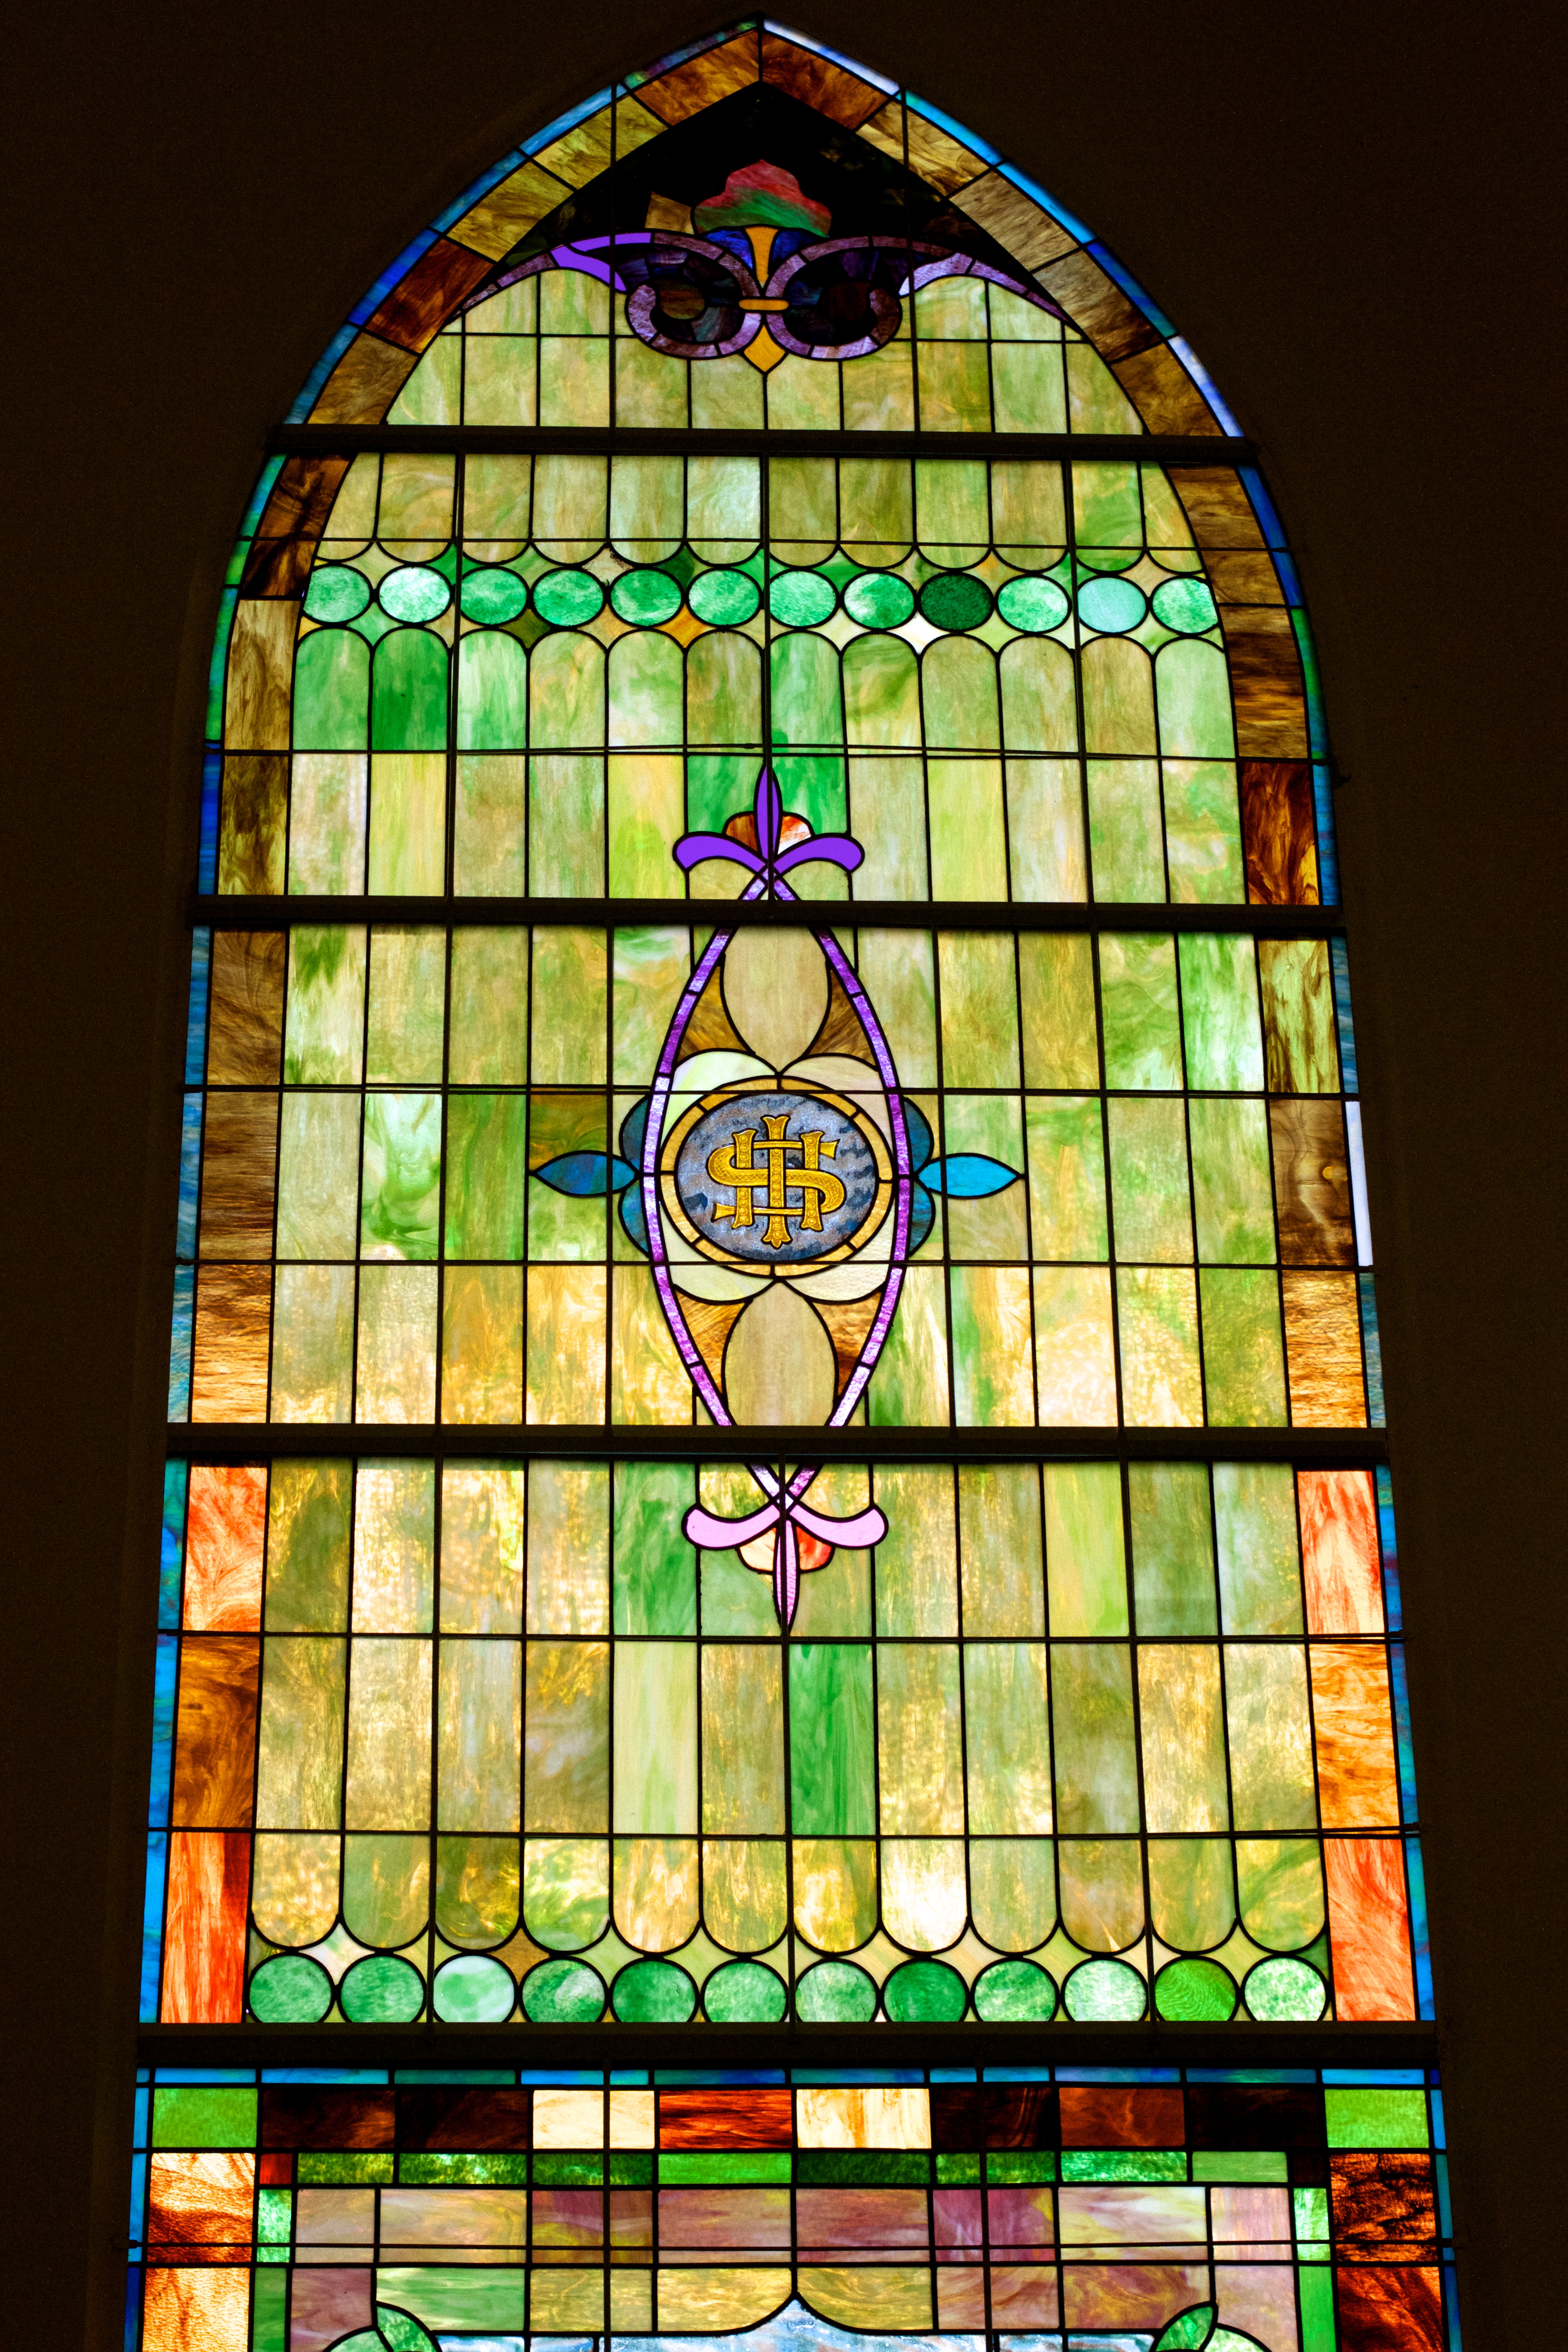
window, glass, material, stained glass, symmetry, daylighting